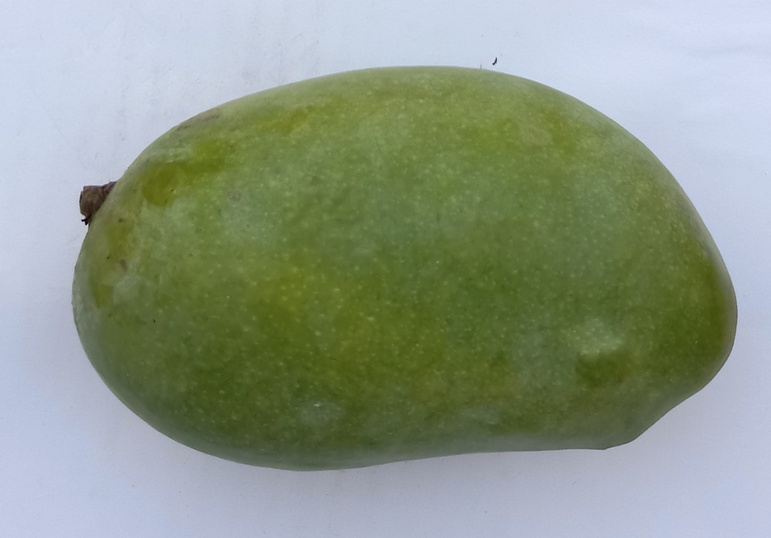
Mango variety: Chaunsa (Black)